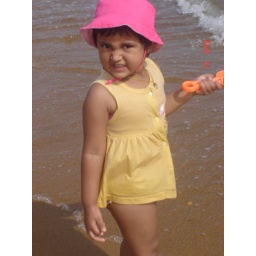
At the beach - in the water